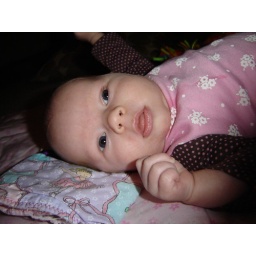
Pretty little lady in her new trendy brown and pink outfit.